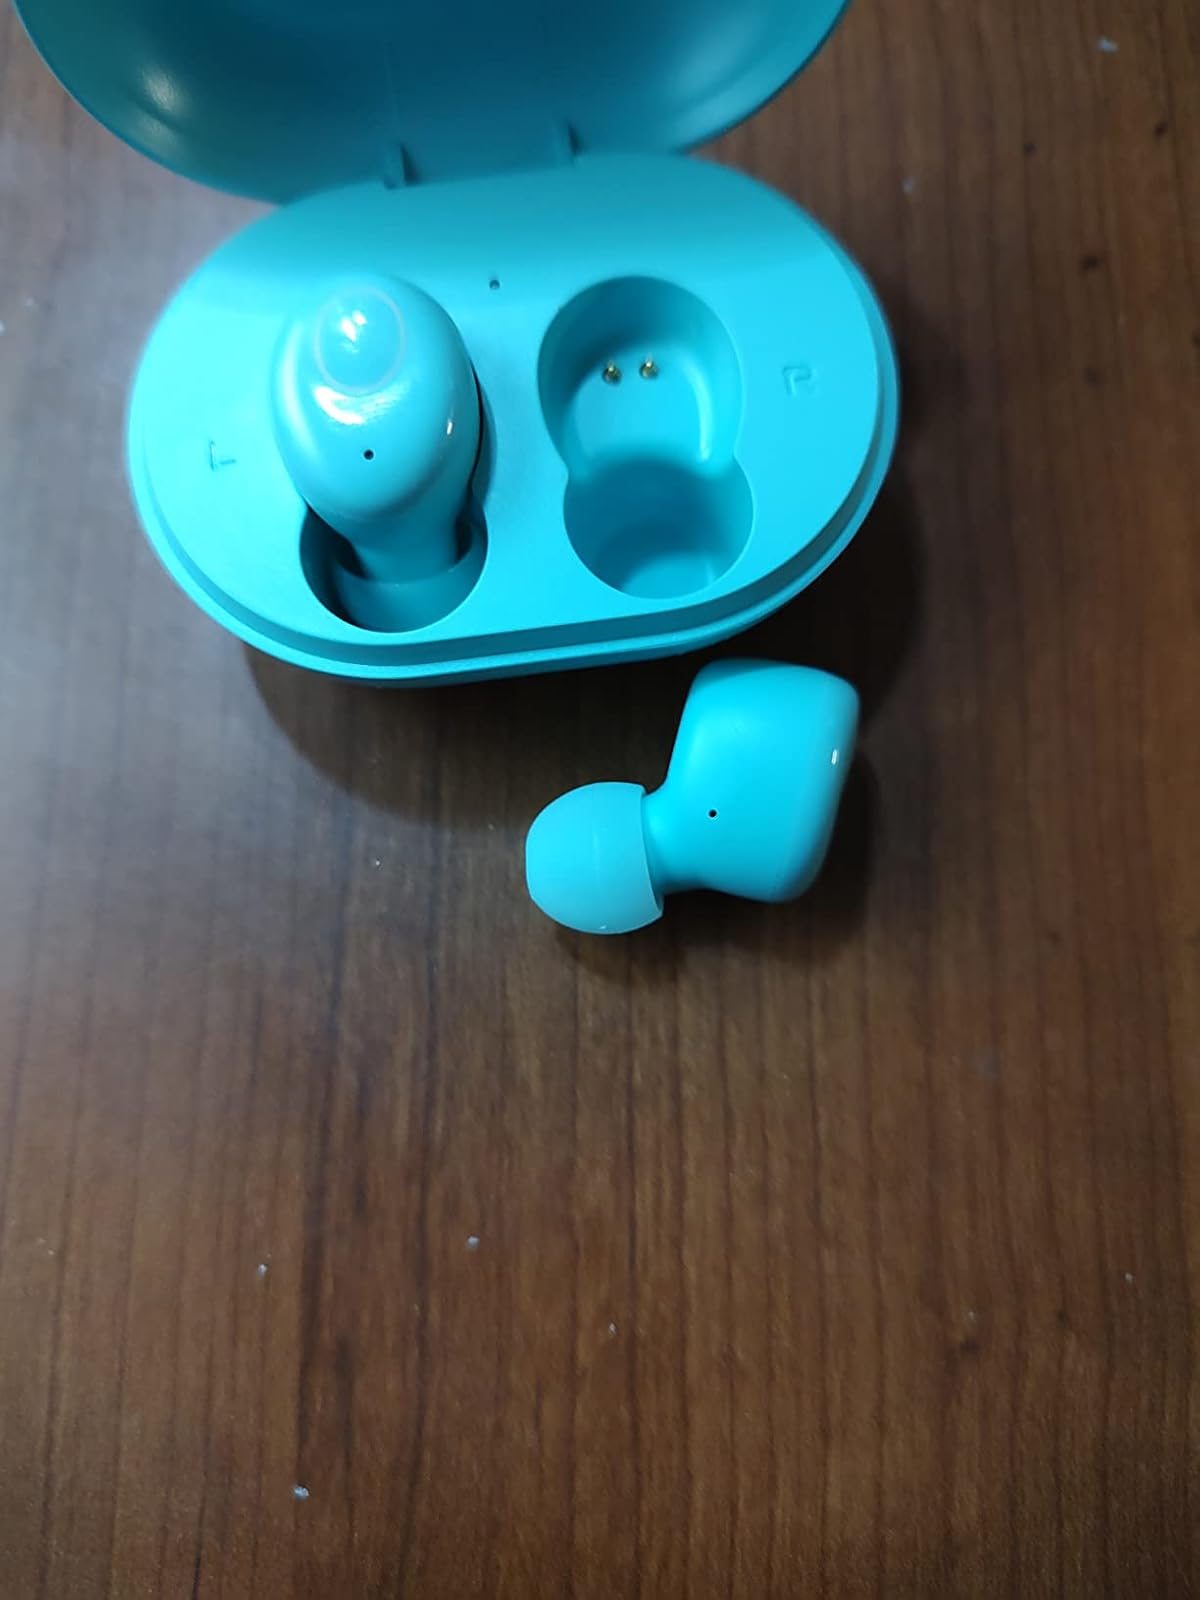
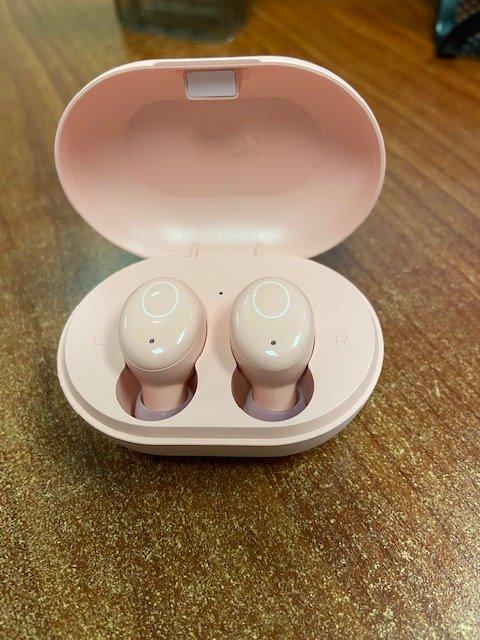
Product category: earbuds
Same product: no